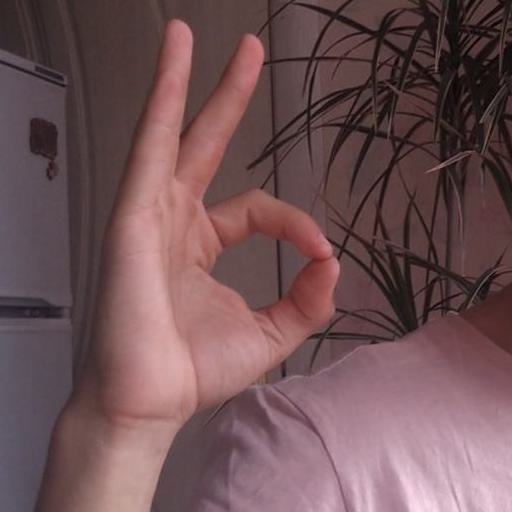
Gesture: ok